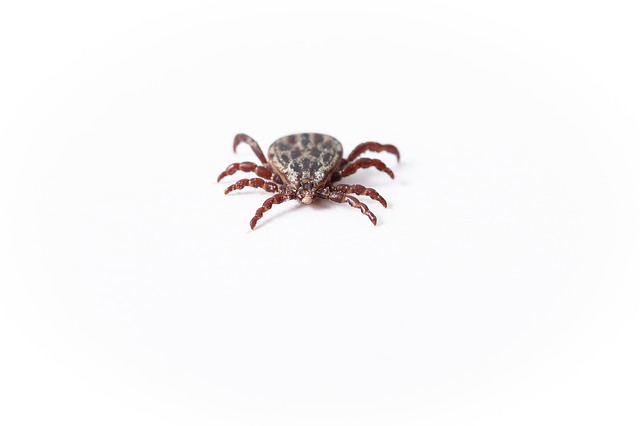
Label: ragno